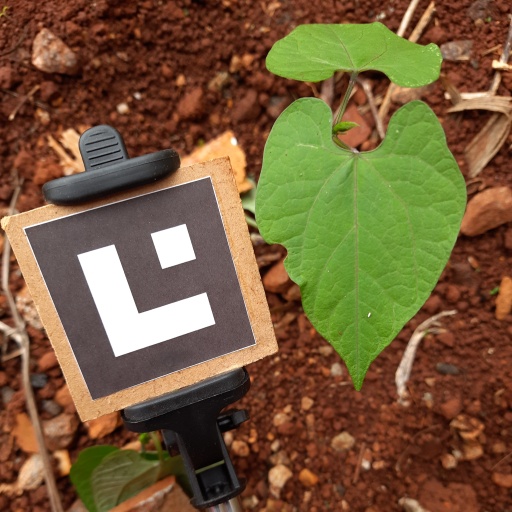
Observations: flat surface, eating holes in the edge, under shade